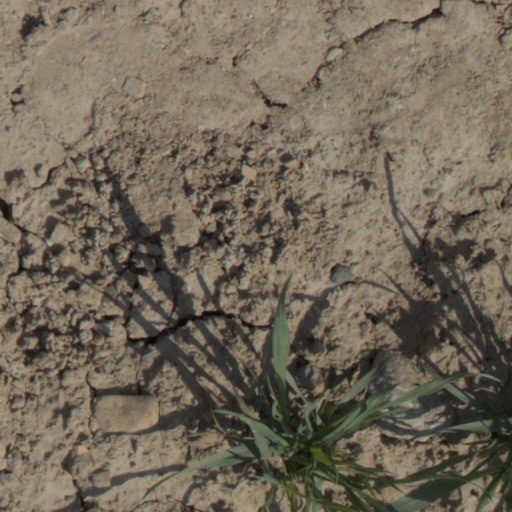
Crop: wheat